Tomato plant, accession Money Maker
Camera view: horizontal (90 deg, fisheye); turntable rotation: 330 degrees
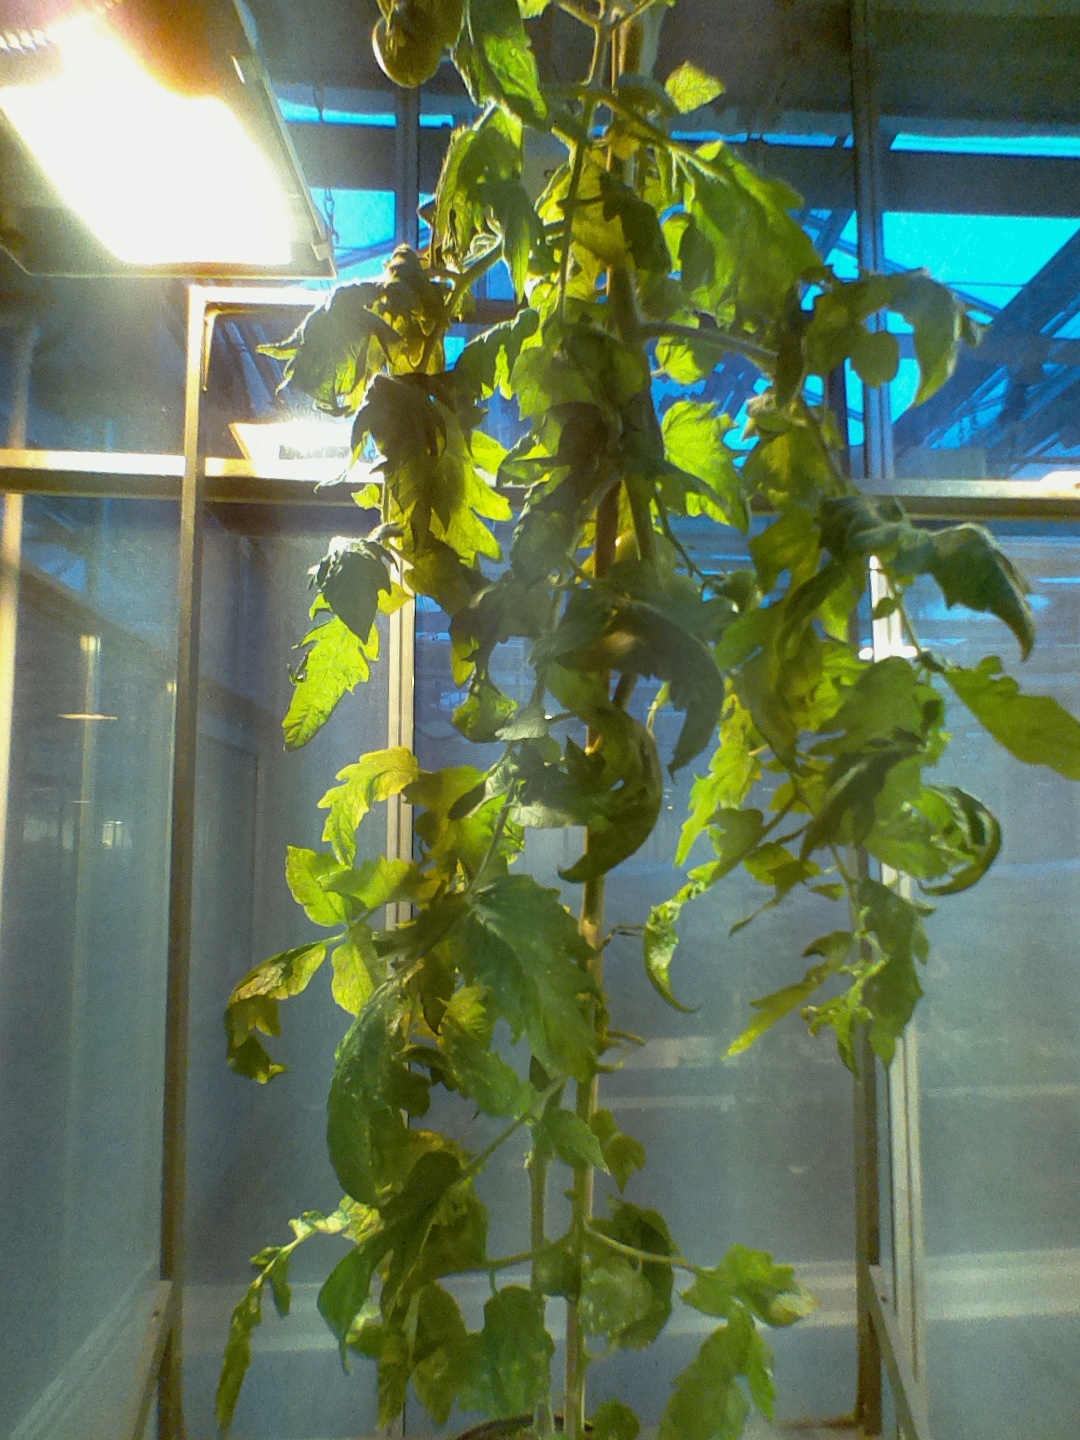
BBCH growth stage 74: 40%-50% of final fruit size